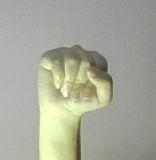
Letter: saad